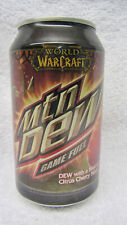
Waste category: metal